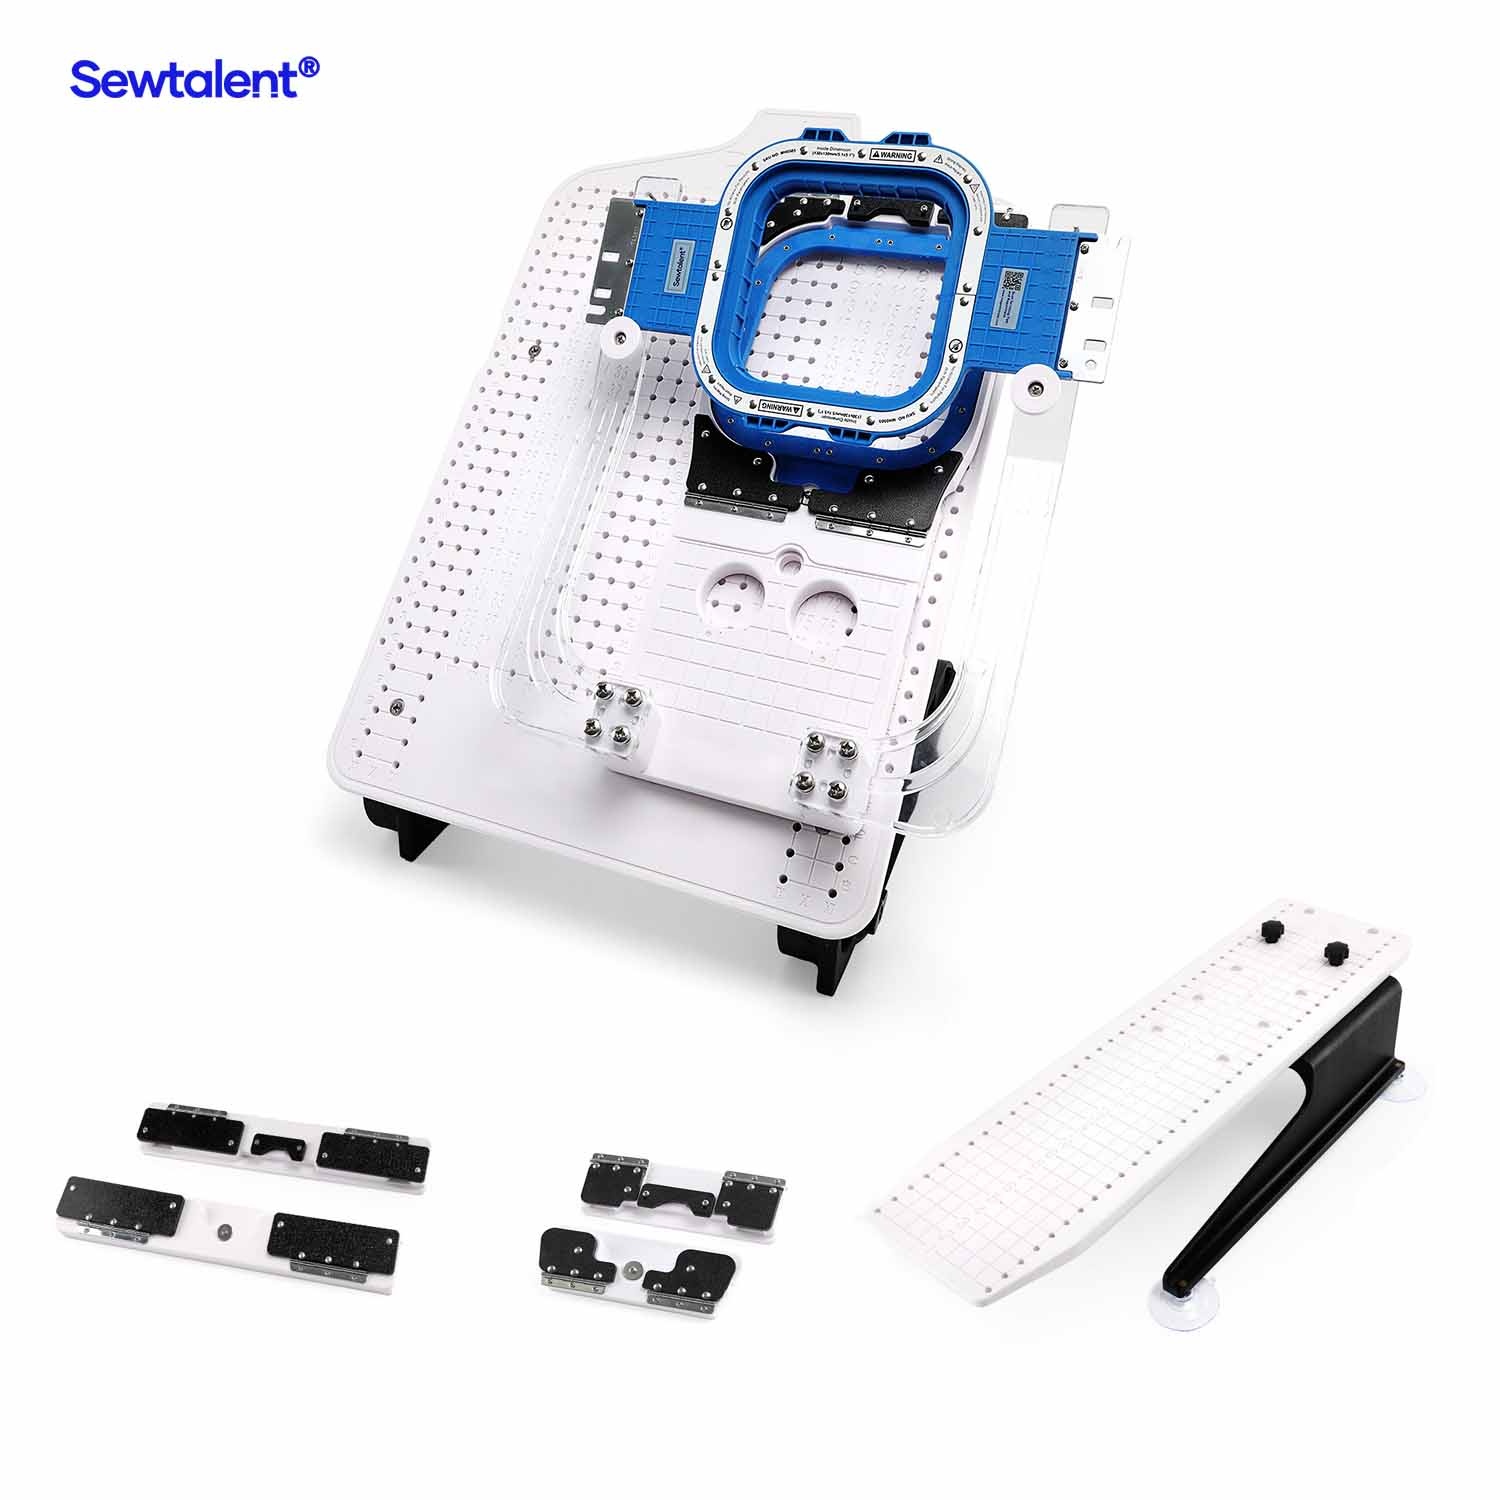
Hooping Station Kit with 5.1"x5.1" Magnetic Hoop for BAI Commercial & Industrial Embroidery Machines
Proper and fast hooping is quite important for successful embroidery, but many embroidery lovers find it changing. So how to solve this problem? This great quality and cost-effective hooping station is your perfect choice to solve the problems, and it fits all Sewtalent Magnetic Hoops. Hooping Station Features Perfect Alignment: Hooping station kit can help embroidery users to find the embroidery position accurately and fast, ensuring that embroidery project can be embroidered at the correct position. Easy to Operate: Perfect for bulky embroidery orders. 2 Multi-function Stations: The Main Station, which is perfect for adult size cloth or some large embroidery projects. The Sleeve Station, which is aid for infant or baby cloth or some small projects such as canvas bag, hat, etc. Angle Adjustable: The customers can adjust the main hooping board according to the body height and the types of garments. Packing List For Hooping Station – Basic Station Kit + 5.1″ Fixture+5.1″x5.1″ Hoop part a: Main Station (size: 405mm x 580mm) part b: Sleeve Station (size: 225mm x 600mm) part c: long universal fixture part d: short universal fixture part e: 5.1″ fixture (which can be used Sewtalent 5.1″ magnetic hoops) part f: 5.1″x5.1″ magnetic hoop Applications of Hooping Station The hooping station can work with almost all the Sewtalent magnetic hoops in the market from the small size 3.9x3.9 inch(100x100mm) to the bigger size 12.4×15.6 inch(315x395mm). It’s a perfect choice for embroidery projects and improving efficiency and productivity. Below are some applications of Sewtalent Hooping Station Using Show.
Brand: Sewtalent
Category: Arts & Entertainment > Hobbies & Creative Arts > Arts & Crafts > Art & Crafting Tools > Frames, Hoops & Stretchers > Embroidery Hoops